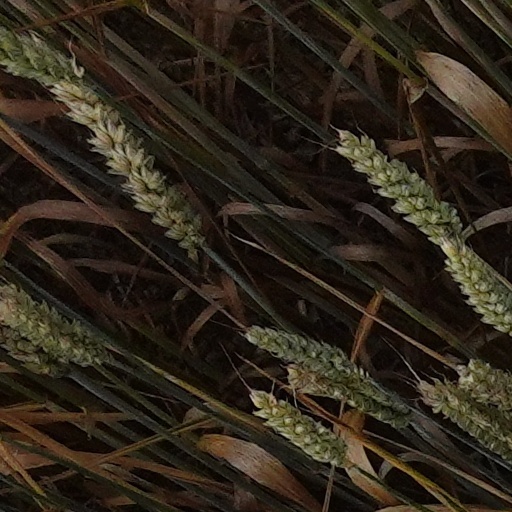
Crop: wheat